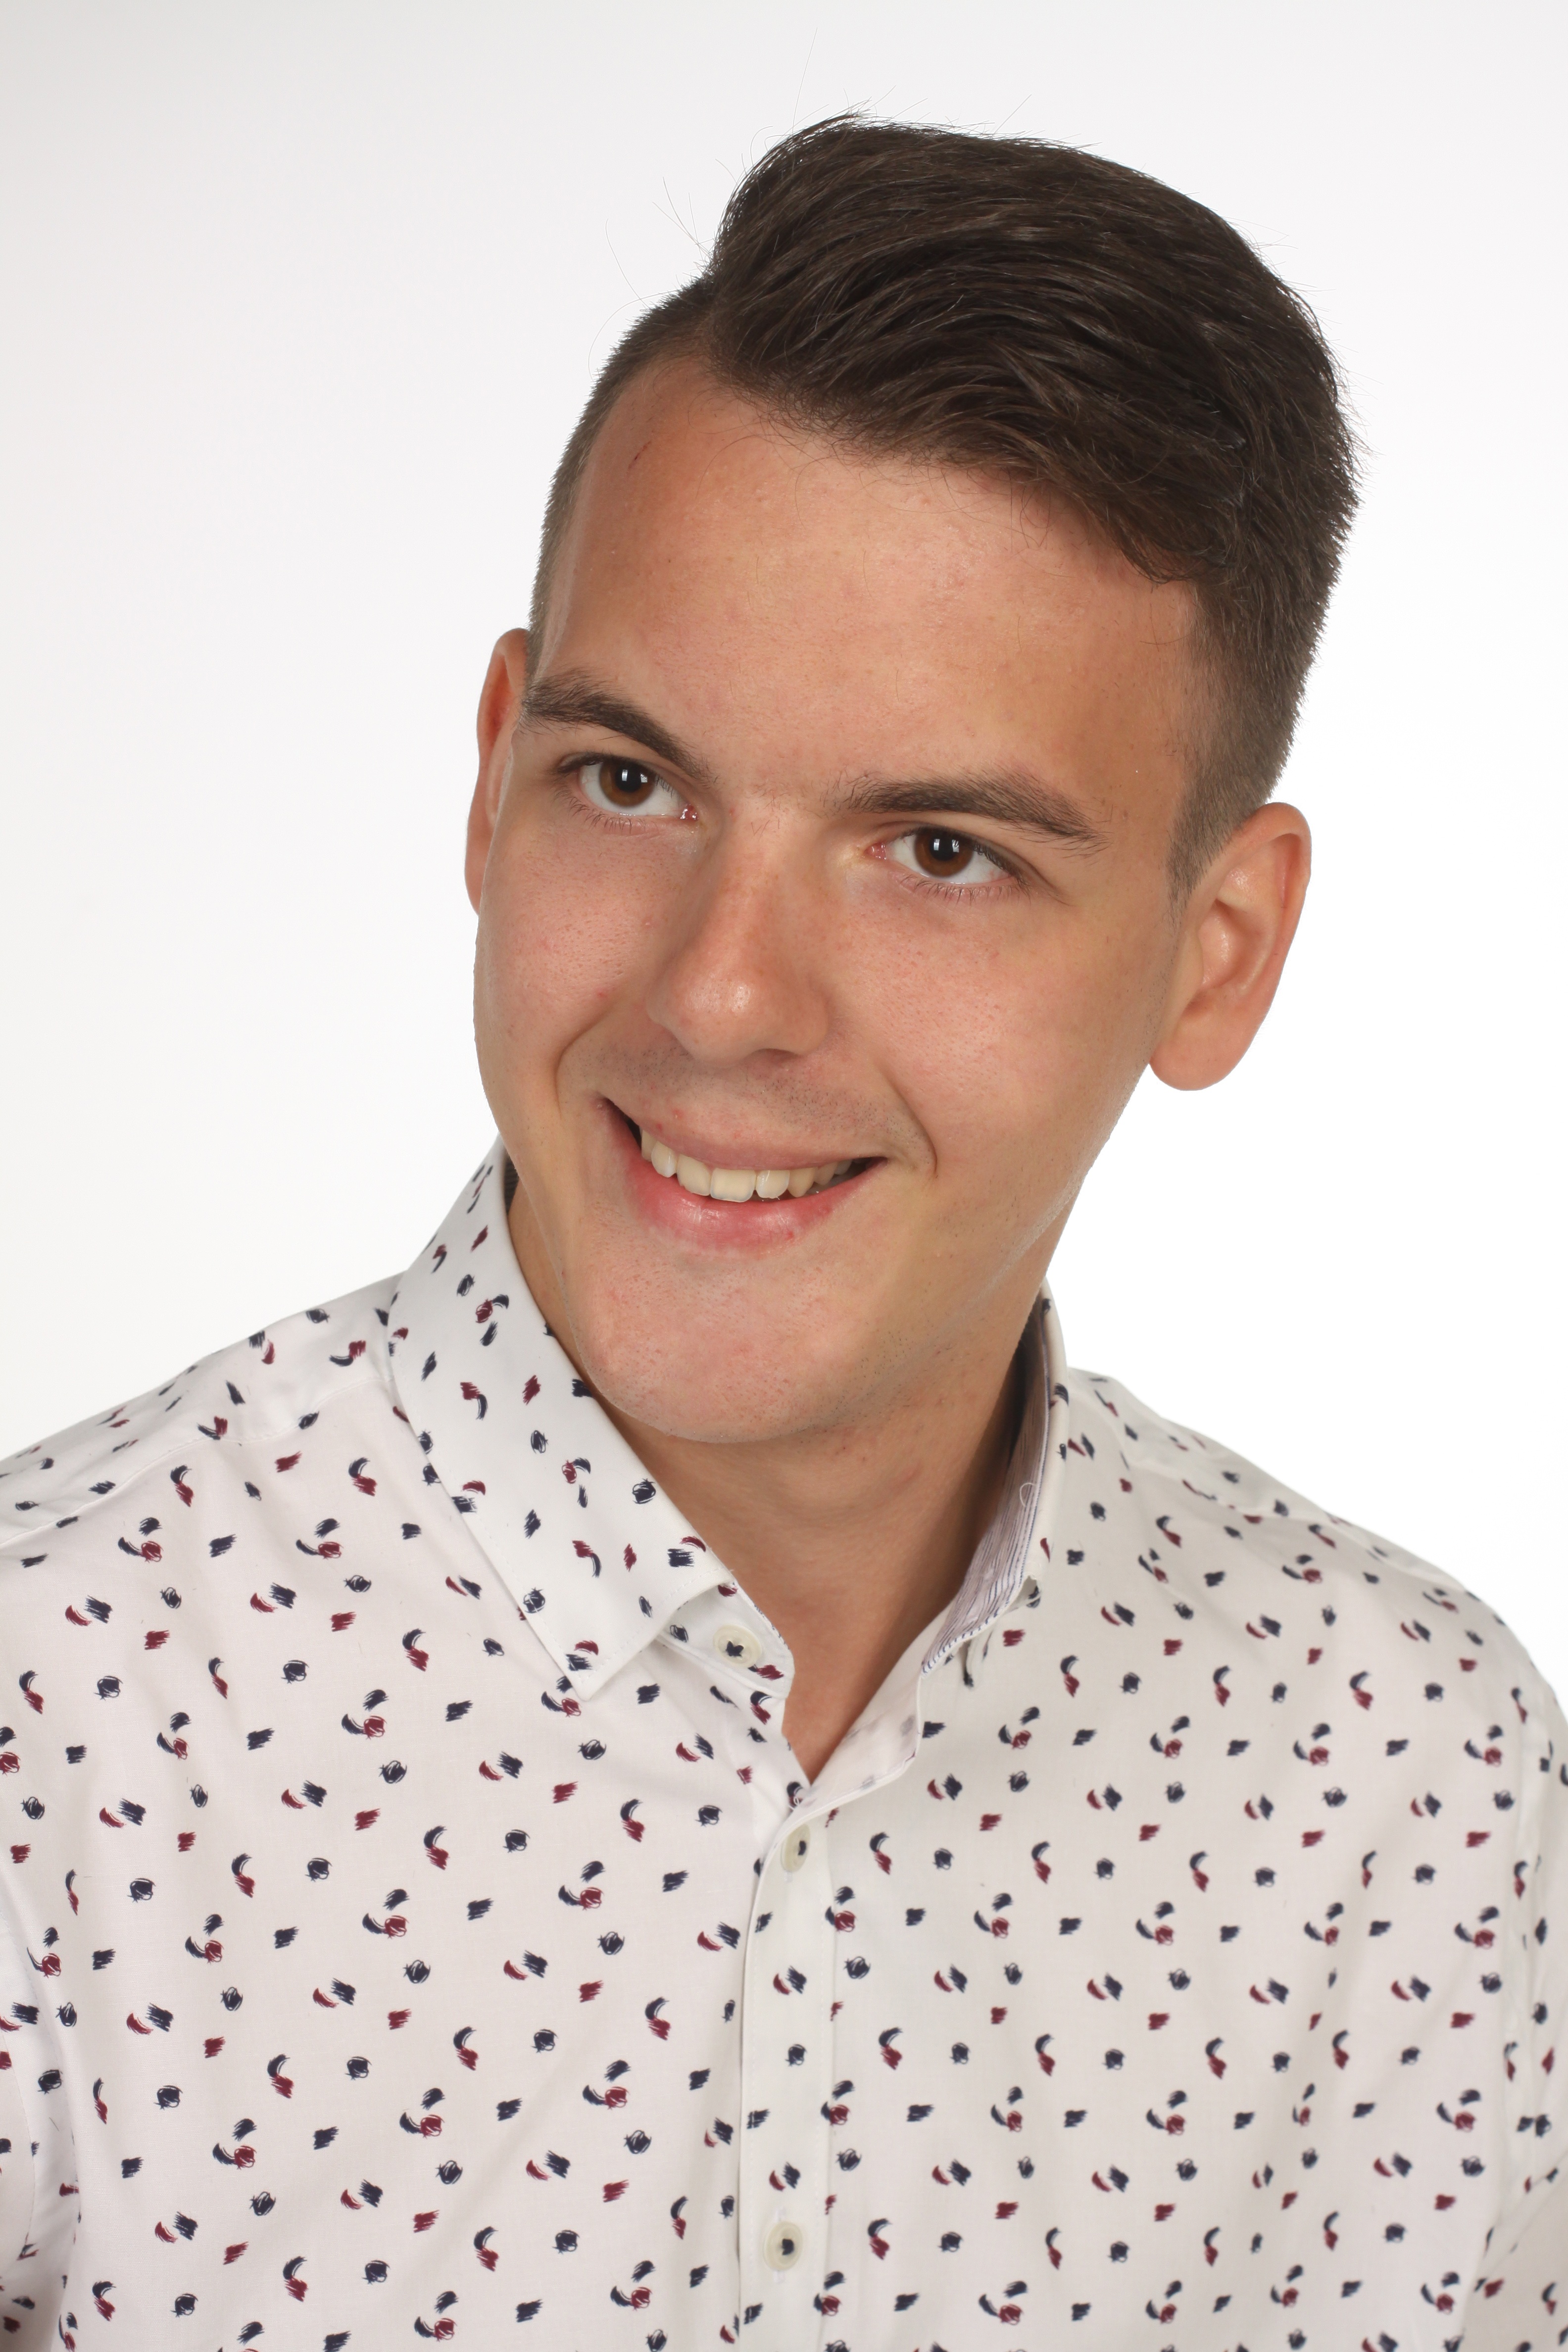
man, person, boy, photo, male, portrait, young, student, professional, profession, shirt, face, eyes, free, head, the student, a person, id, general practitioner, id card, the id card